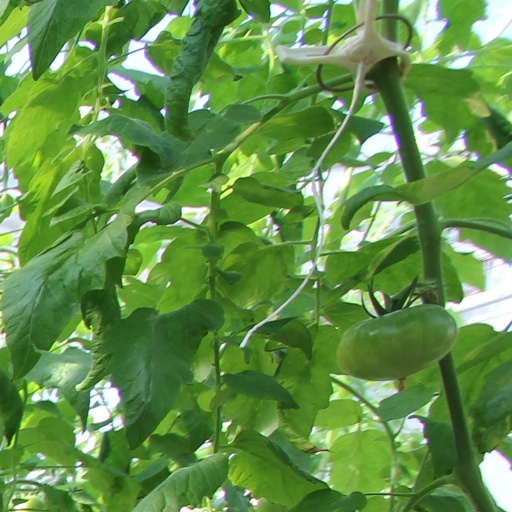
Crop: tomato